Road train

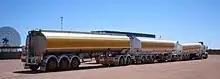
A-triple as tanker hauler

In the United States, trucks on public roads are limited to two trailers (two and a dolly to connect; the limit is end to end). Some states allow three trailers, although triples are usually restricted to less populous states such as Idaho, Oregon, and Montana, plus the Ohio Turnpike and Indiana East–West Toll Road. Triples are used for long-distance less-than-truckload freight hauling (in which case the trailers are shorter than a typical single-unit trailer) or resource hauling in the interior west (such as ore or aggregate). Triples are sometimes marked with "LONG LOAD" banners both front and rear. "Turnpike doubles"—tractors towing two full-length trailers—are allowed on the New York Thruway and Massachusetts Turnpike (Interstate 90), Florida's Turnpike, Kansas Turnpike (Kansas City – Wichita route) as well as the Ohio and Indiana toll roads. Colorado allows what are known as "Rocky Mountain Doubles" which is one full length trailer and an additional trailer. The term "road train" is not commonly used in the United States; "turnpike train" has been used, generally in a pejorative sense.